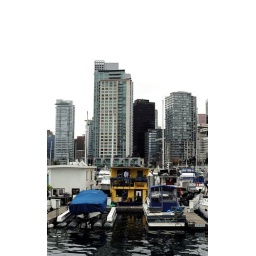
Yellow house boat in a grey town